Alive and Kicking (2016 film)

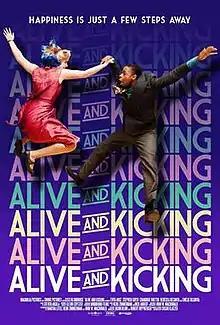
Theatrical release poster

Alive and Kicking is a 2016 American documentary film about swing dancing, its origins in Harlem, and its rebirth starting in the 1990s. It is directed/produced by Susan Glatzer. The film premiered at the 2016 SXSW Film Festival and was subsequently acquired by Magnolia Pictures. The executive producers were Jason Blum and Robert Rippberger.